Minami-Nagai Station

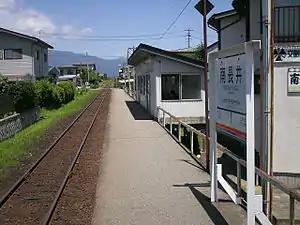
Minami-Nagai Station

is a railway station in Nan'yō, Yamagata, Japan, operated by the Yamagata Railway.